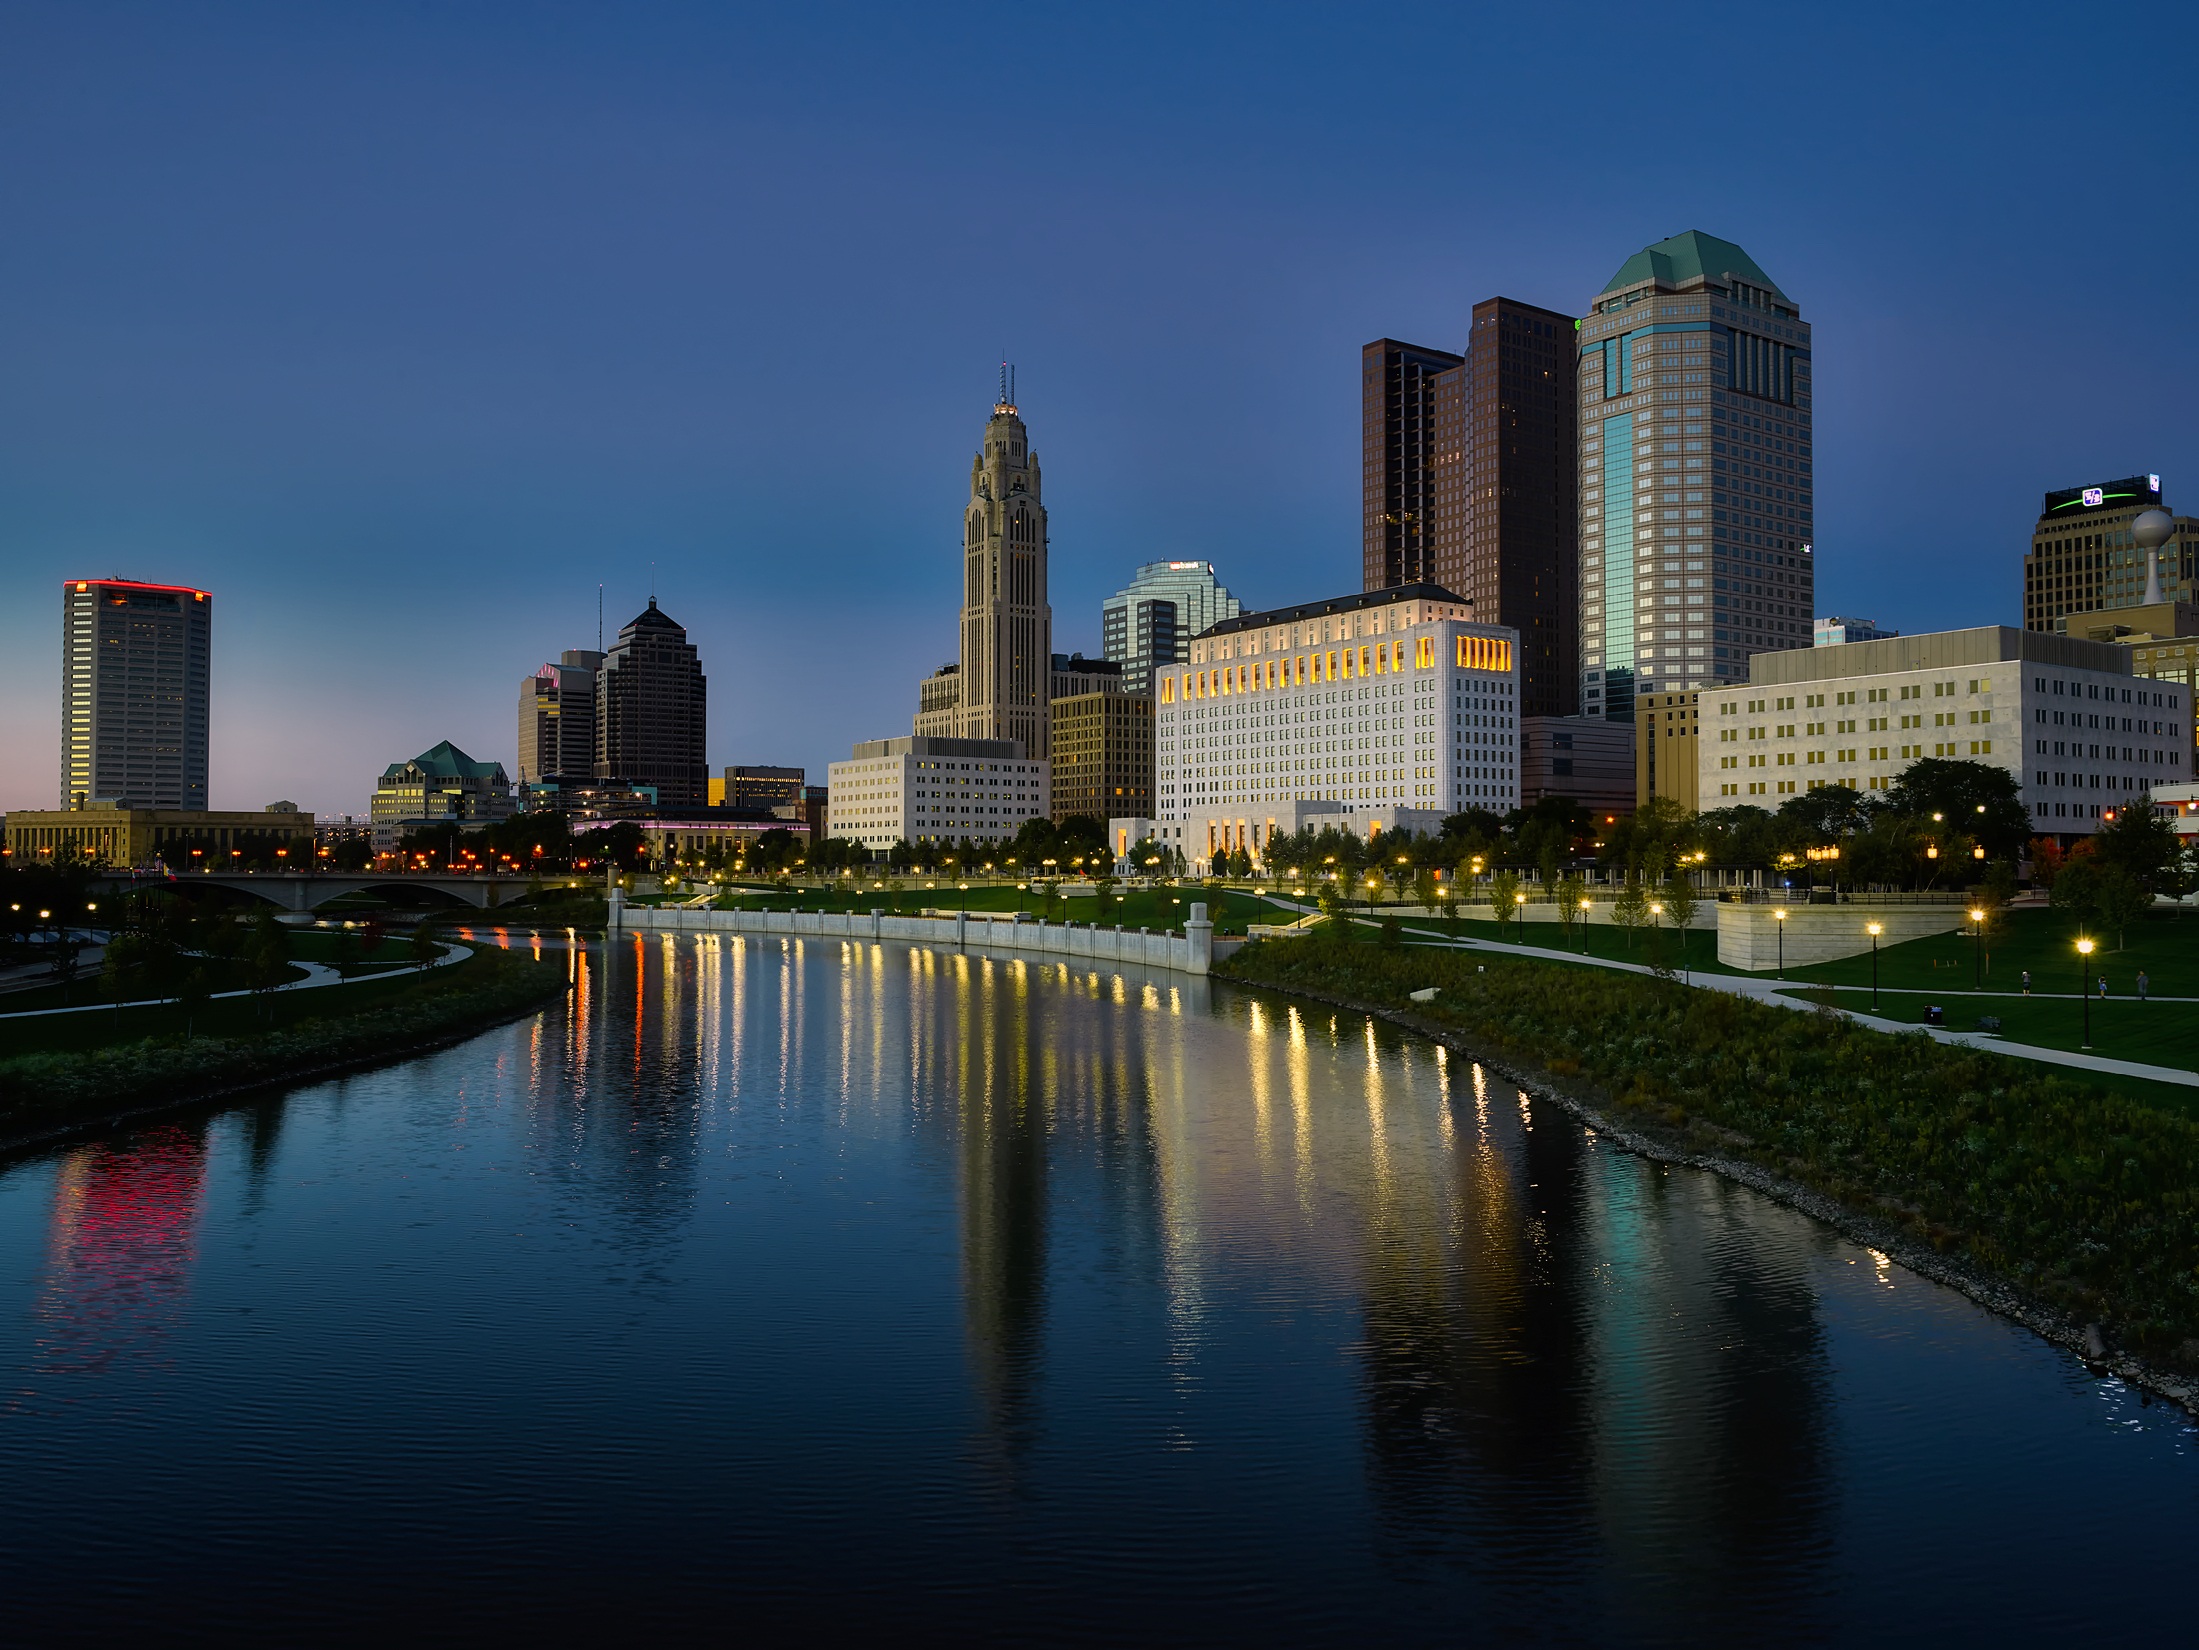
water, horizon, architecture, sunset, skyline, night, morning, city, skyscraper, urban, river, cityscape, downtown, dusk, evening, reflection, landmark, historic, tower block, hdr, lights, skyscrapers, buildings, ohio, reflections, columbus, metropolis, urban area, geographical feature, human settlement, metropolitan area, laveque tower, scioto river